Passer predomesticus

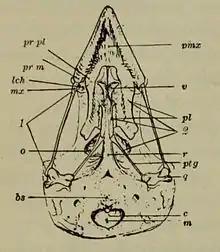
Diagram of the skull of a house sparrow seen from below, with the premaxilla (marked "pmx") at top

Premaxillae, the only bones from which "Passer predomesticus" is known, are generally relatively easy to identify to species in birds. Tchernov found that the two premaxillae of "P. predomesticus" most closely resembled the house and Spanish sparrows, but were distinct from either. In "P. predomesticus", there is a central, longitudinal groove with raised margins running along the lower (ventral) side of the premaxilla. In contrast, the house and Spanish sparrows have a narrow crest in this position, which is more prominent in the house sparrow. In the great sparrow, Cape sparrow ("Passer melanurus"), and southern grey-headed sparrow ("Passer diffusus"), this crest is more poorly developed, and they may even have a shallow groove at the front of the premaxilla, not nearly as well-developed as the groove in "P. predomesticus". In "P. predomesticus", the premaxilla has a maximum width of and the length from the tip of the premaxilla to the back of the nasal bones is .